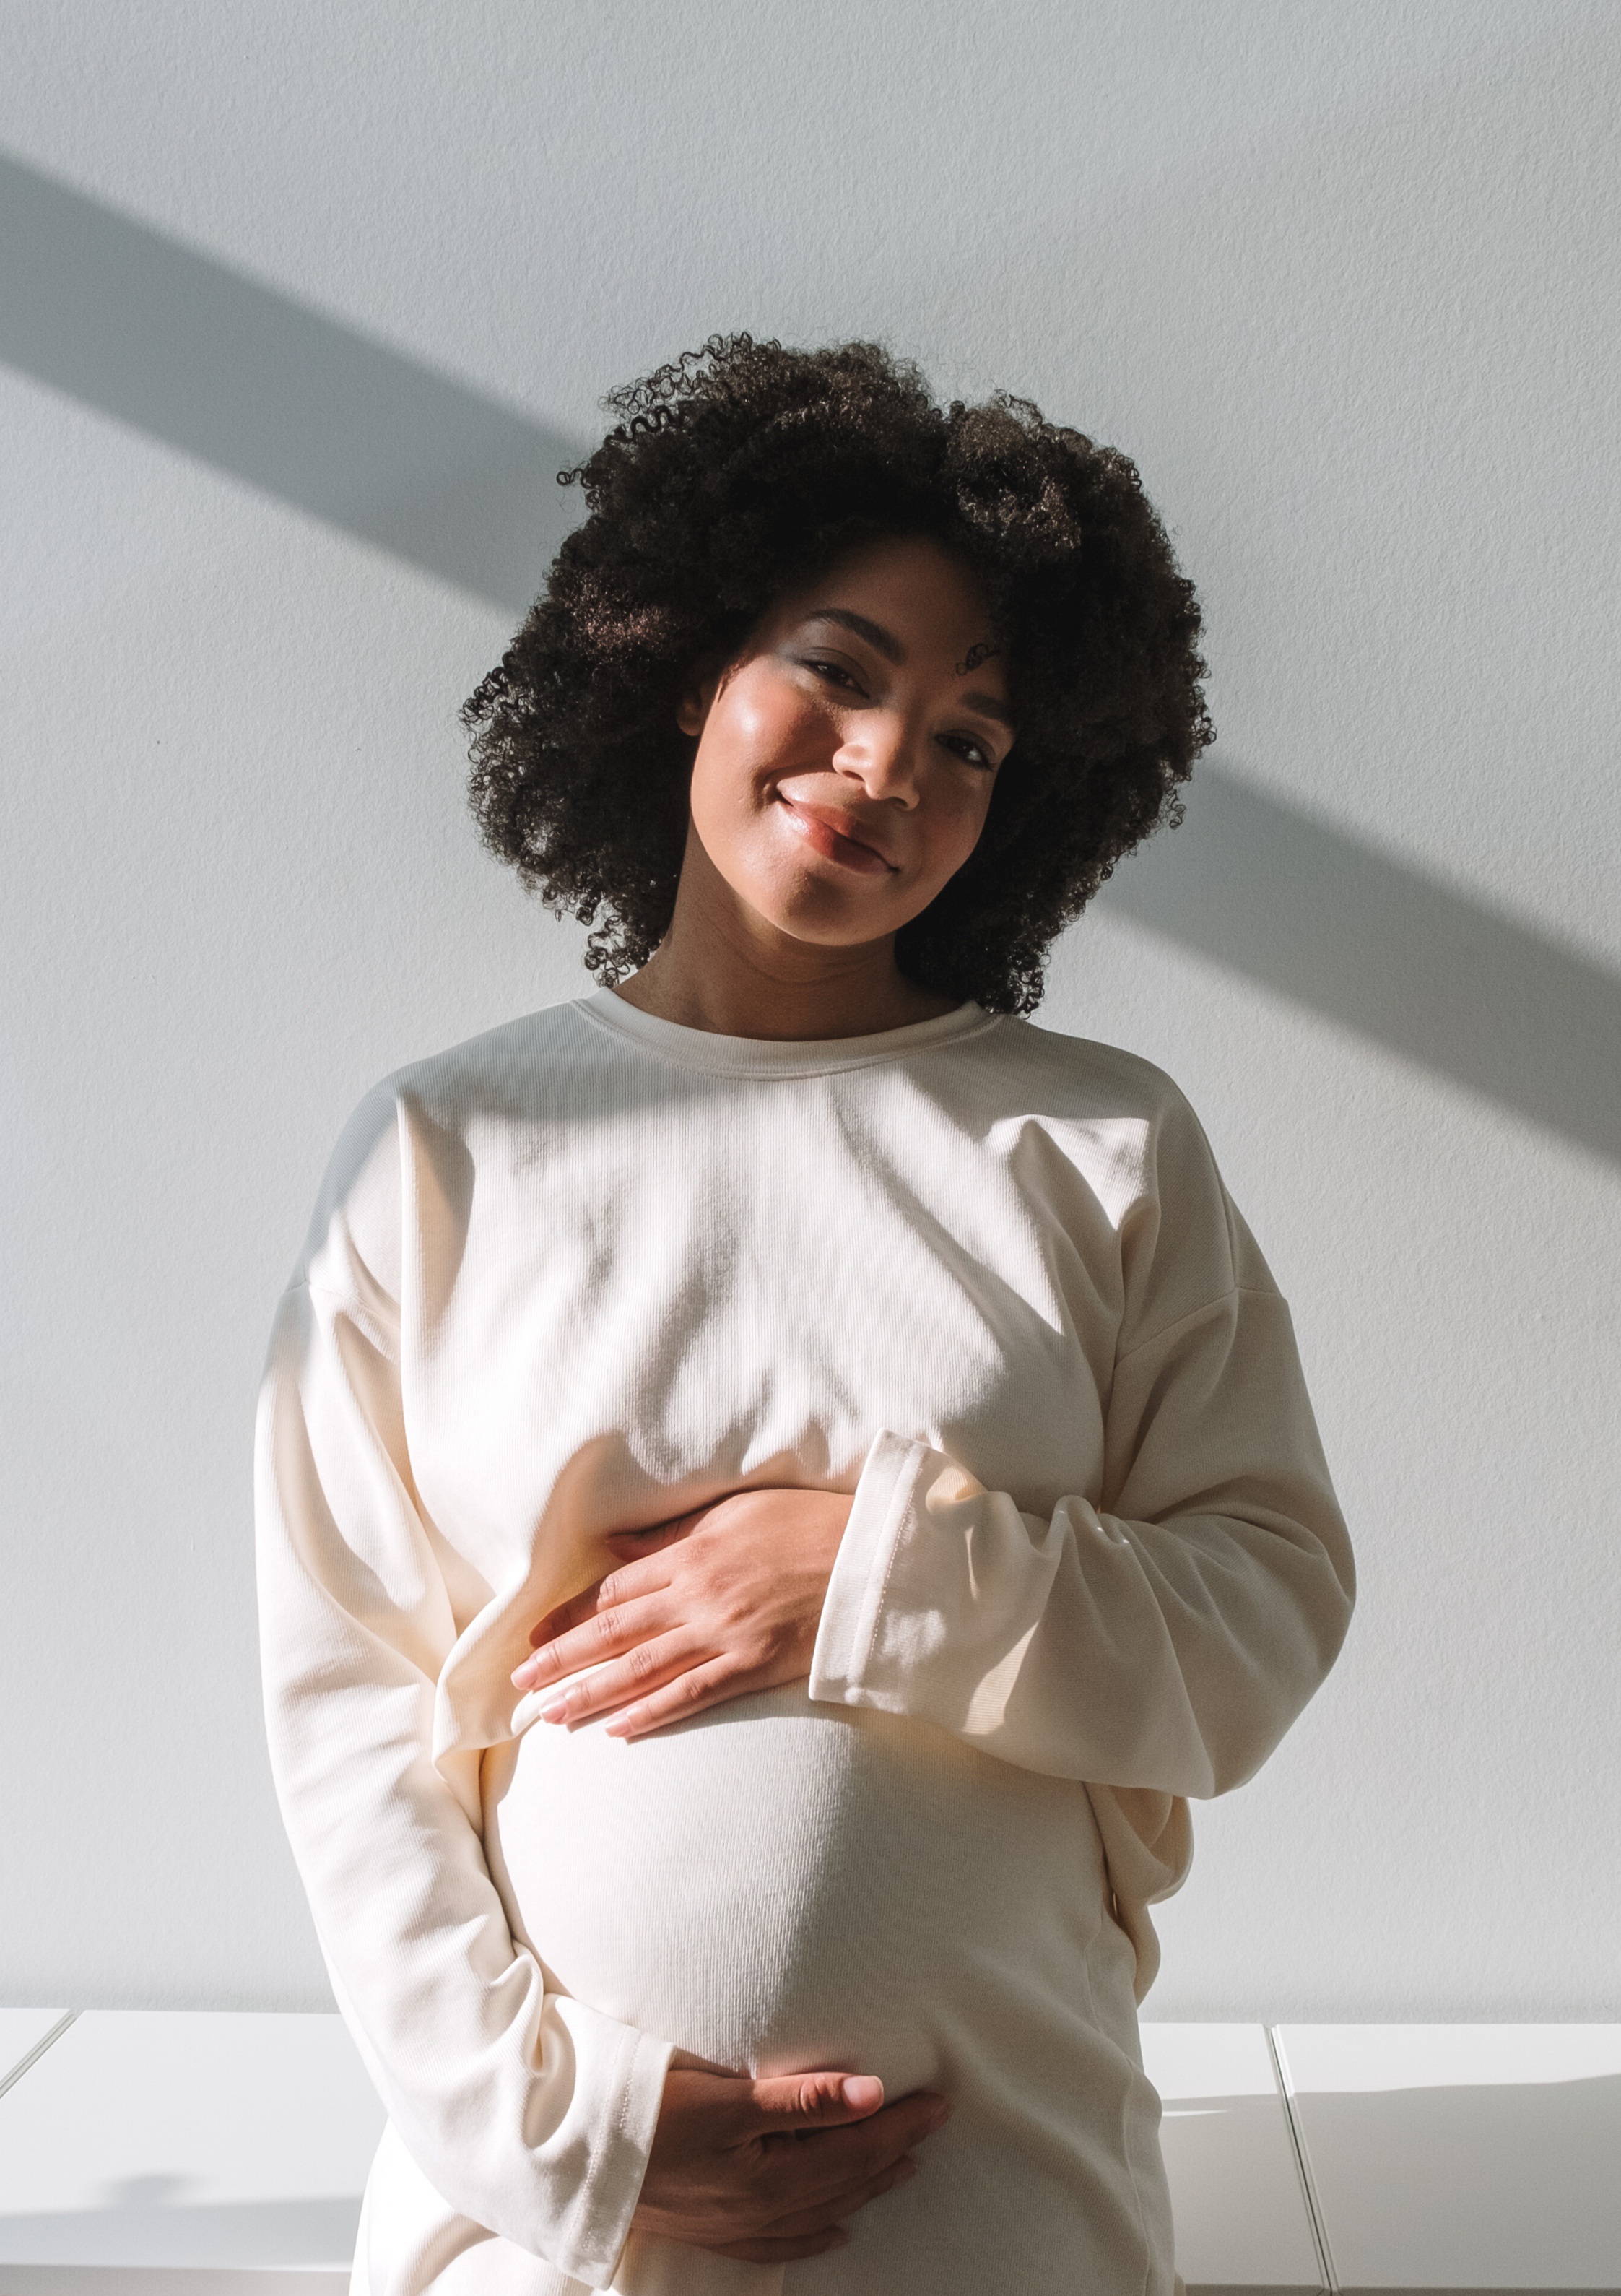
woman, face, smile, jheri curl, facial expression, sleeve, afro, standing, gesture, ringlet, fashion design, happy, waist, thigh, street fashion, long hair, formal wear, human leg, fashion model, elbow, wig, peach, fur, abdomen, uniform, room, sitting, portrait photography, belt, top, fun, photo shoot, vintage clothing, costume